Sea Island, Georgia

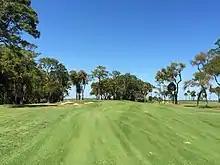
The private Ocean Forest golf club

From its beginnings, the Cloister was a success, attracting a variety of "Roaring Twenties" luminaries. When President Calvin Coolidge decided to spend his Christmas holidays on Sea Island in 1928, the new hotel gained national attention. Promoted as a quiet, worry-free escape, as opposed to some of the high-energy resorts in Florida, the Cloister appealed to businessmen, politicians, and celebrities, including New York Mayor Jimmy Walker, Edsel Ford, John D. Rockefeller Jr., Eddie Rickenbacker, and many others. In addition to the hotel, Mr. Coffin also dreamed of creating a residential community on the island and encouraged his guests to consider building "cottages" nearby. To that end, he brought in electricity, water and telephone service, and improved causeway access to both St. Simons and Sea Islands. Among those building homes was Eugene O'Neill, who wrote the play "Ah, Wilderness!" while there.